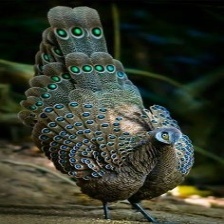
Species: BORNEAN PHEASANT
Scientific name: POLYPLECTRON SCHLEIERMACHERI